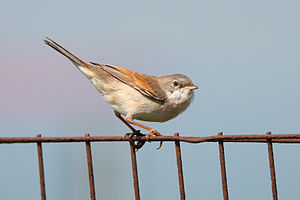
Tornsanger
Tornsangeren er en 14 centimeter stor spurvefugl, der yngler i det meste af Europa og det vestlige Asien. Om vinteren trækker den sydpå til det tropiske Afrika, Arabien og Indien.